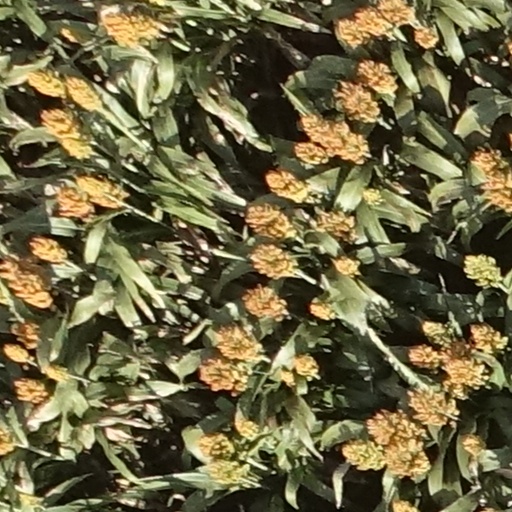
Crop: sorghum